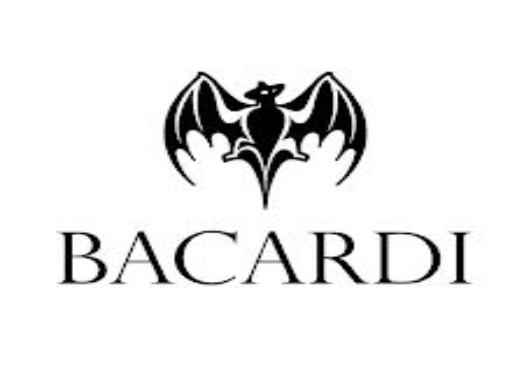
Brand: Bacardi
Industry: Food